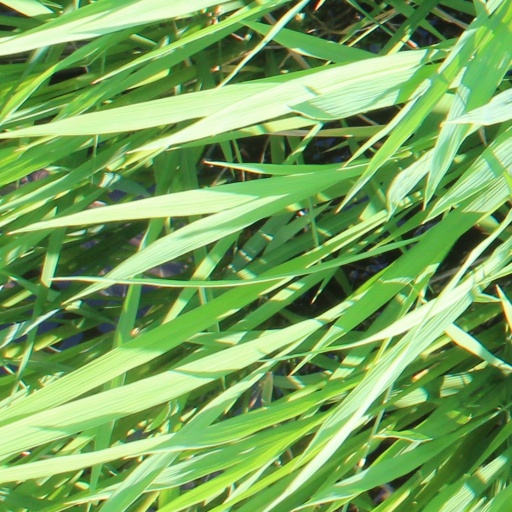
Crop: rice